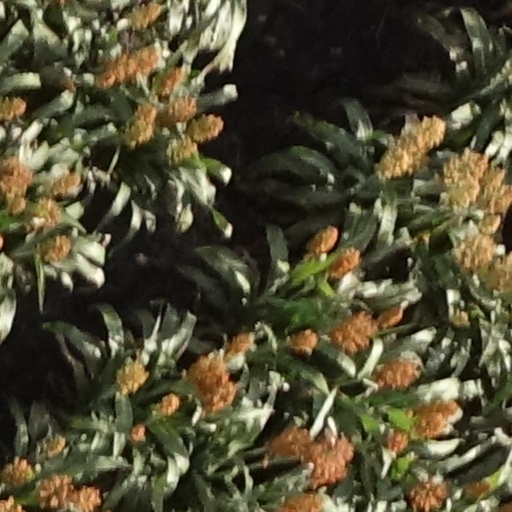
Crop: sorghum